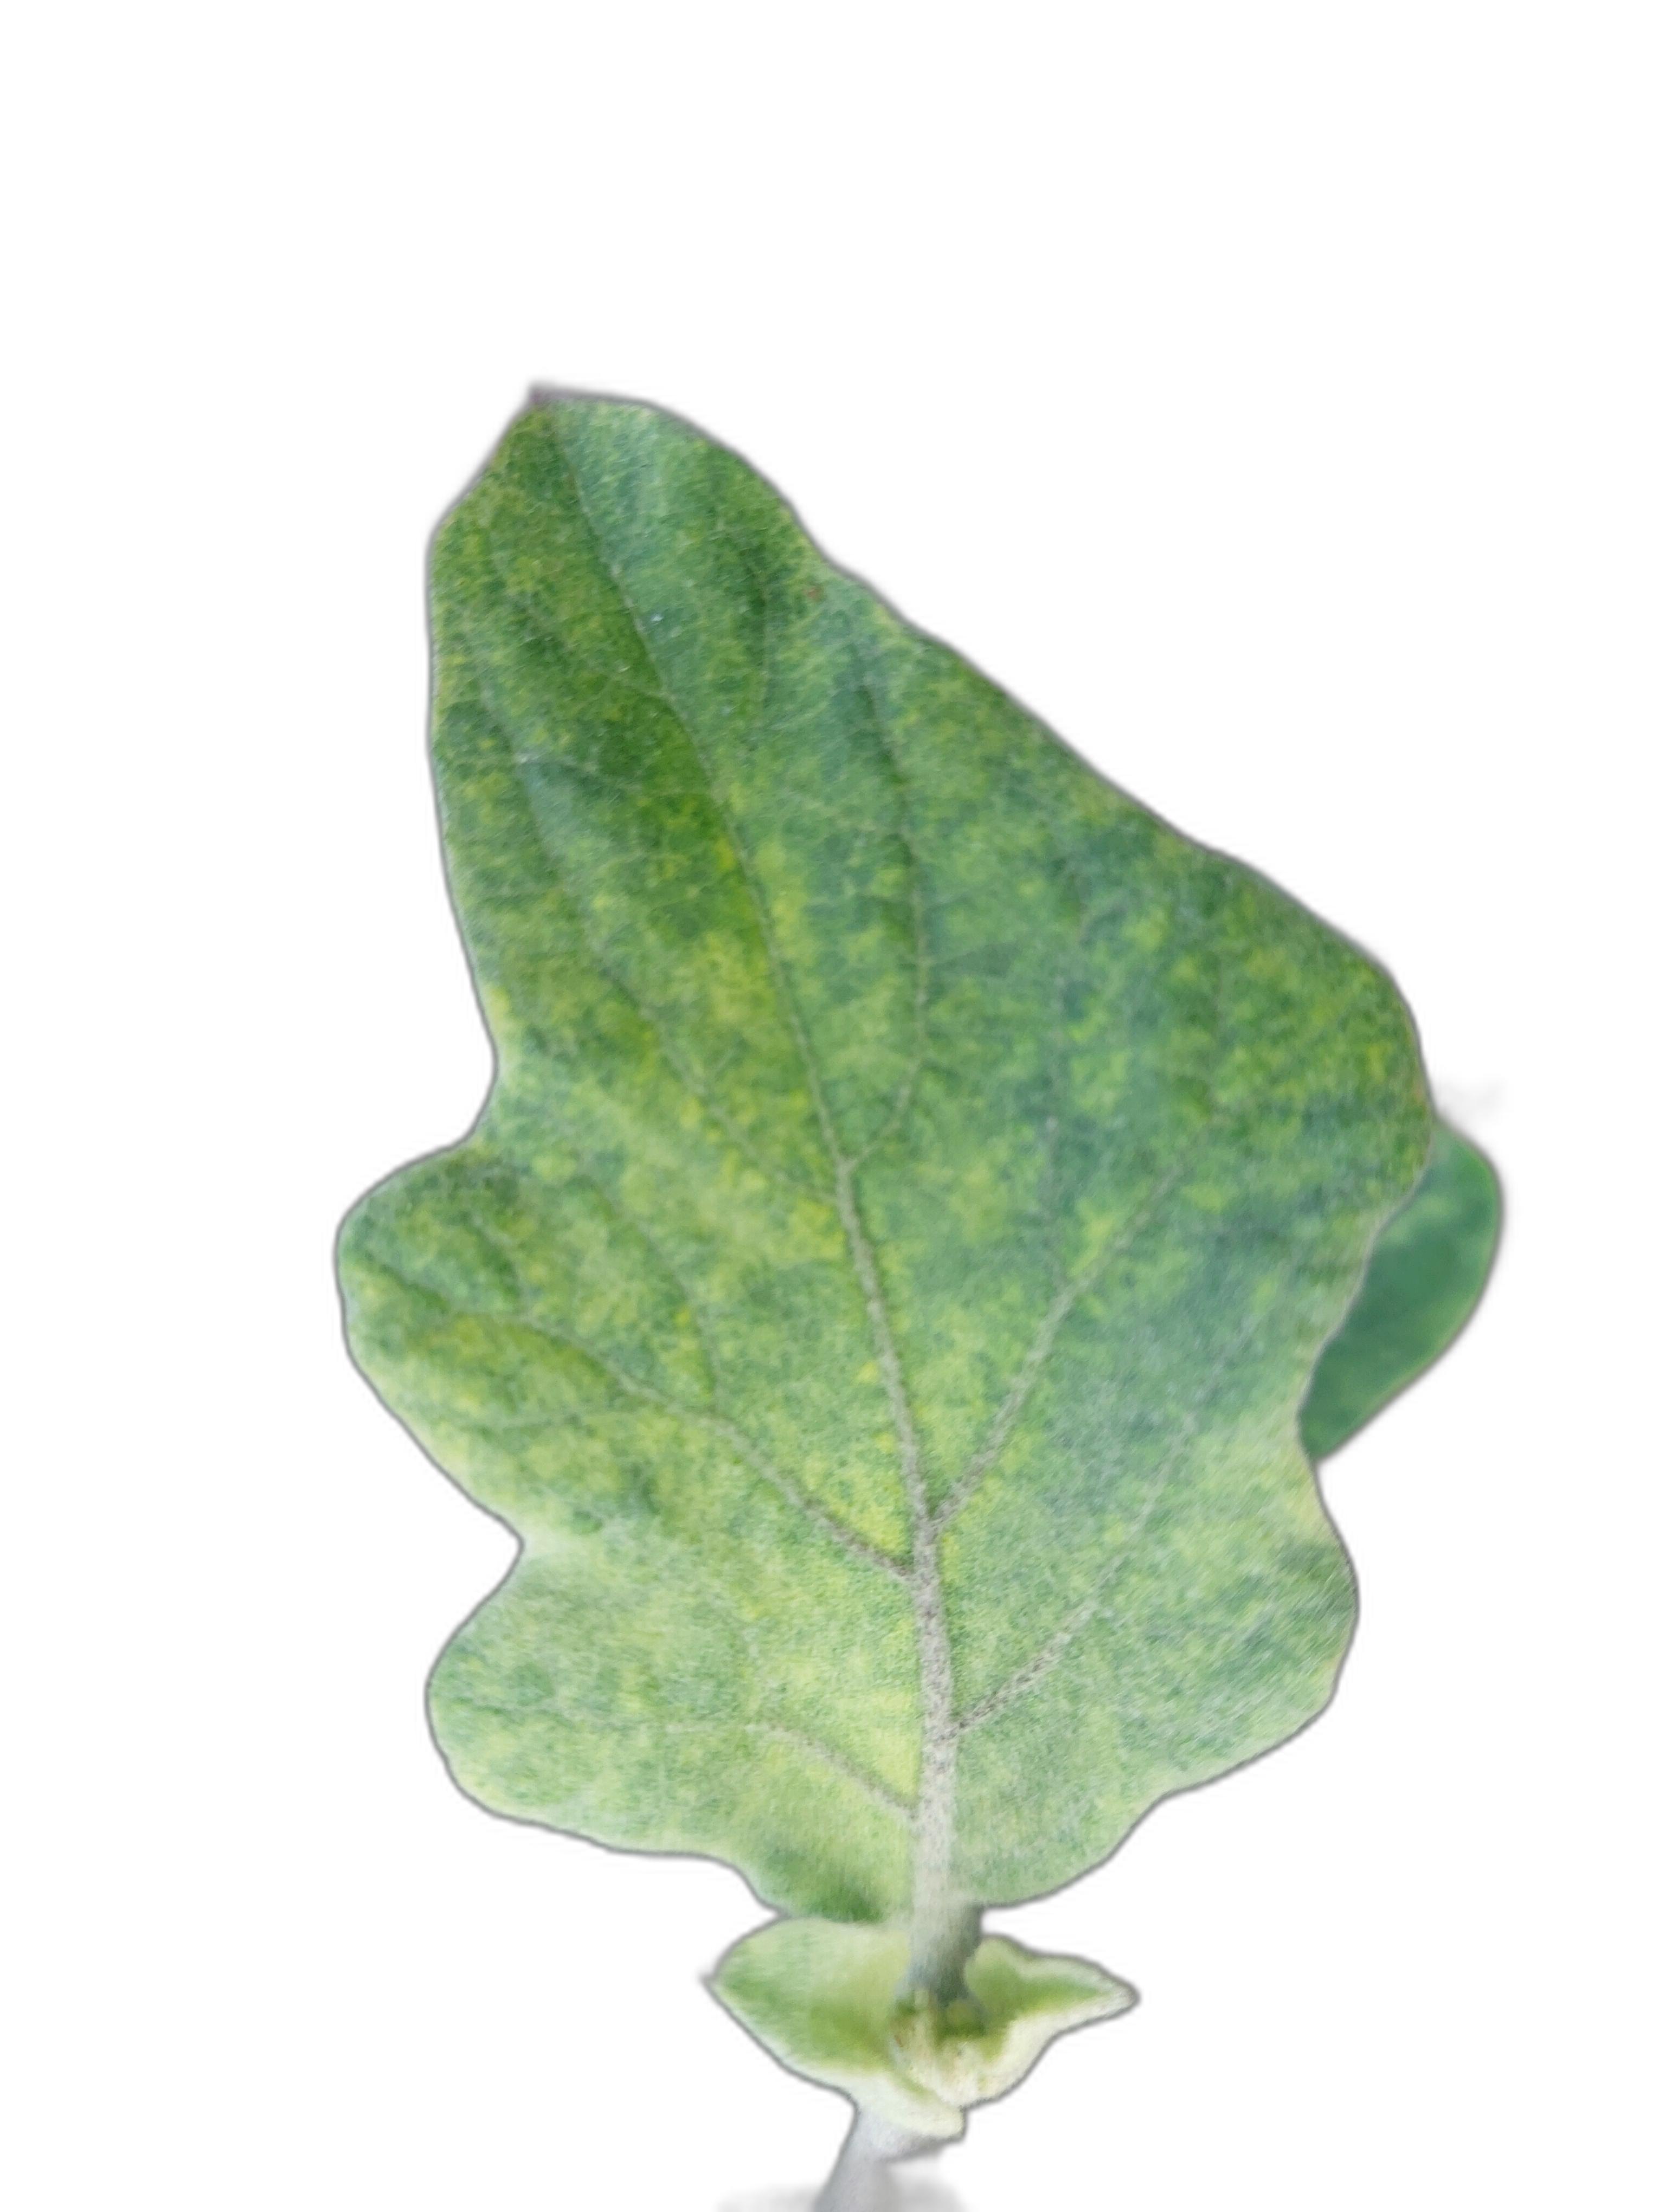
Label: Mosaic Virus Disease